Cynwyl Elfed

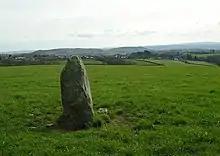
Standing stone. The village of Peniel can be seen in the distance

Cynwyl Elfed transmitting station stands on high ground to the north of the village.